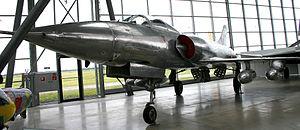
La deuxième génération de chasseur à réaction est une classification générale des avions de combat mis en service entre 1950 et 1960.
Le HAL HF-24 Marut est un avion militaire conçu par l'Inde au début des années 1960. C'est le premier avion à réaction développé par ce pays et il souffrit pendant toute sa carrière du manque de puissance de ses réacteurs. Malgré cela, le Marut était plutôt réussi : robuste, très manœuvrable, sa stabilité en faisait une bonne plate-forme de tir et il disposait d'une grande puissance de feu.